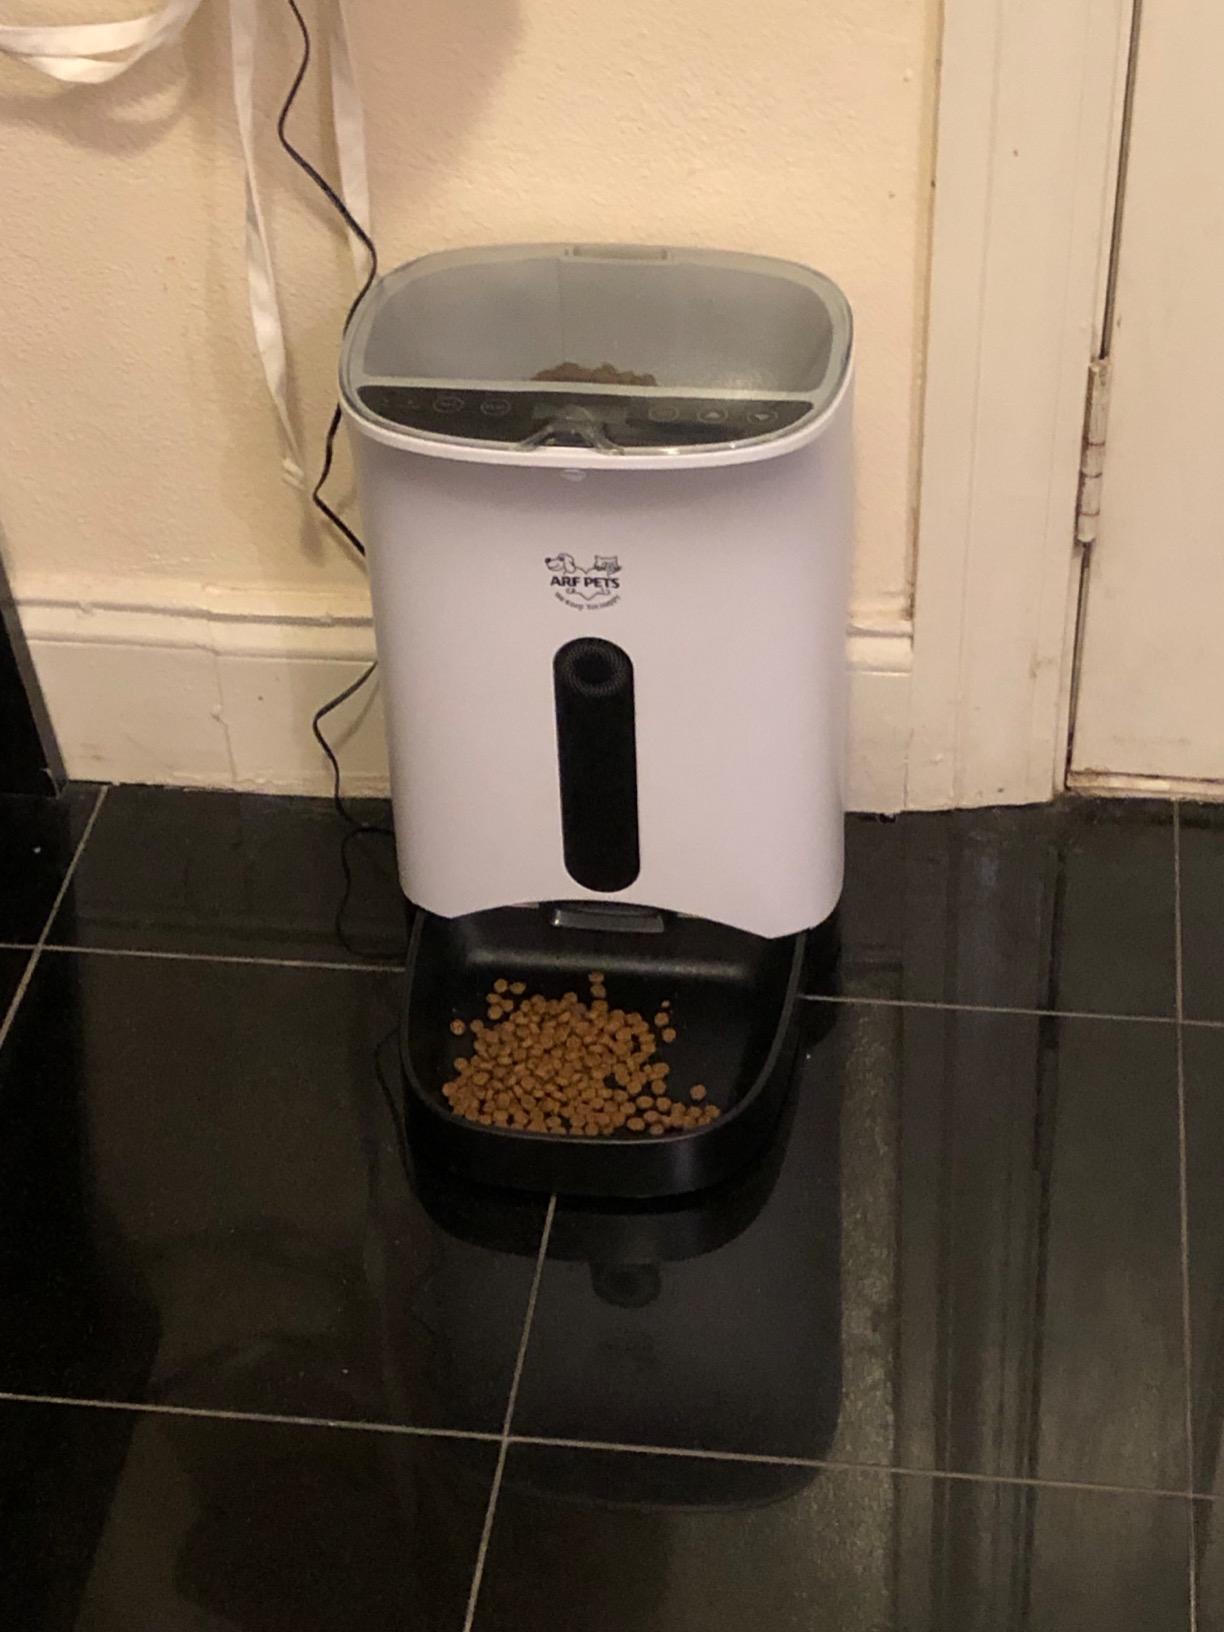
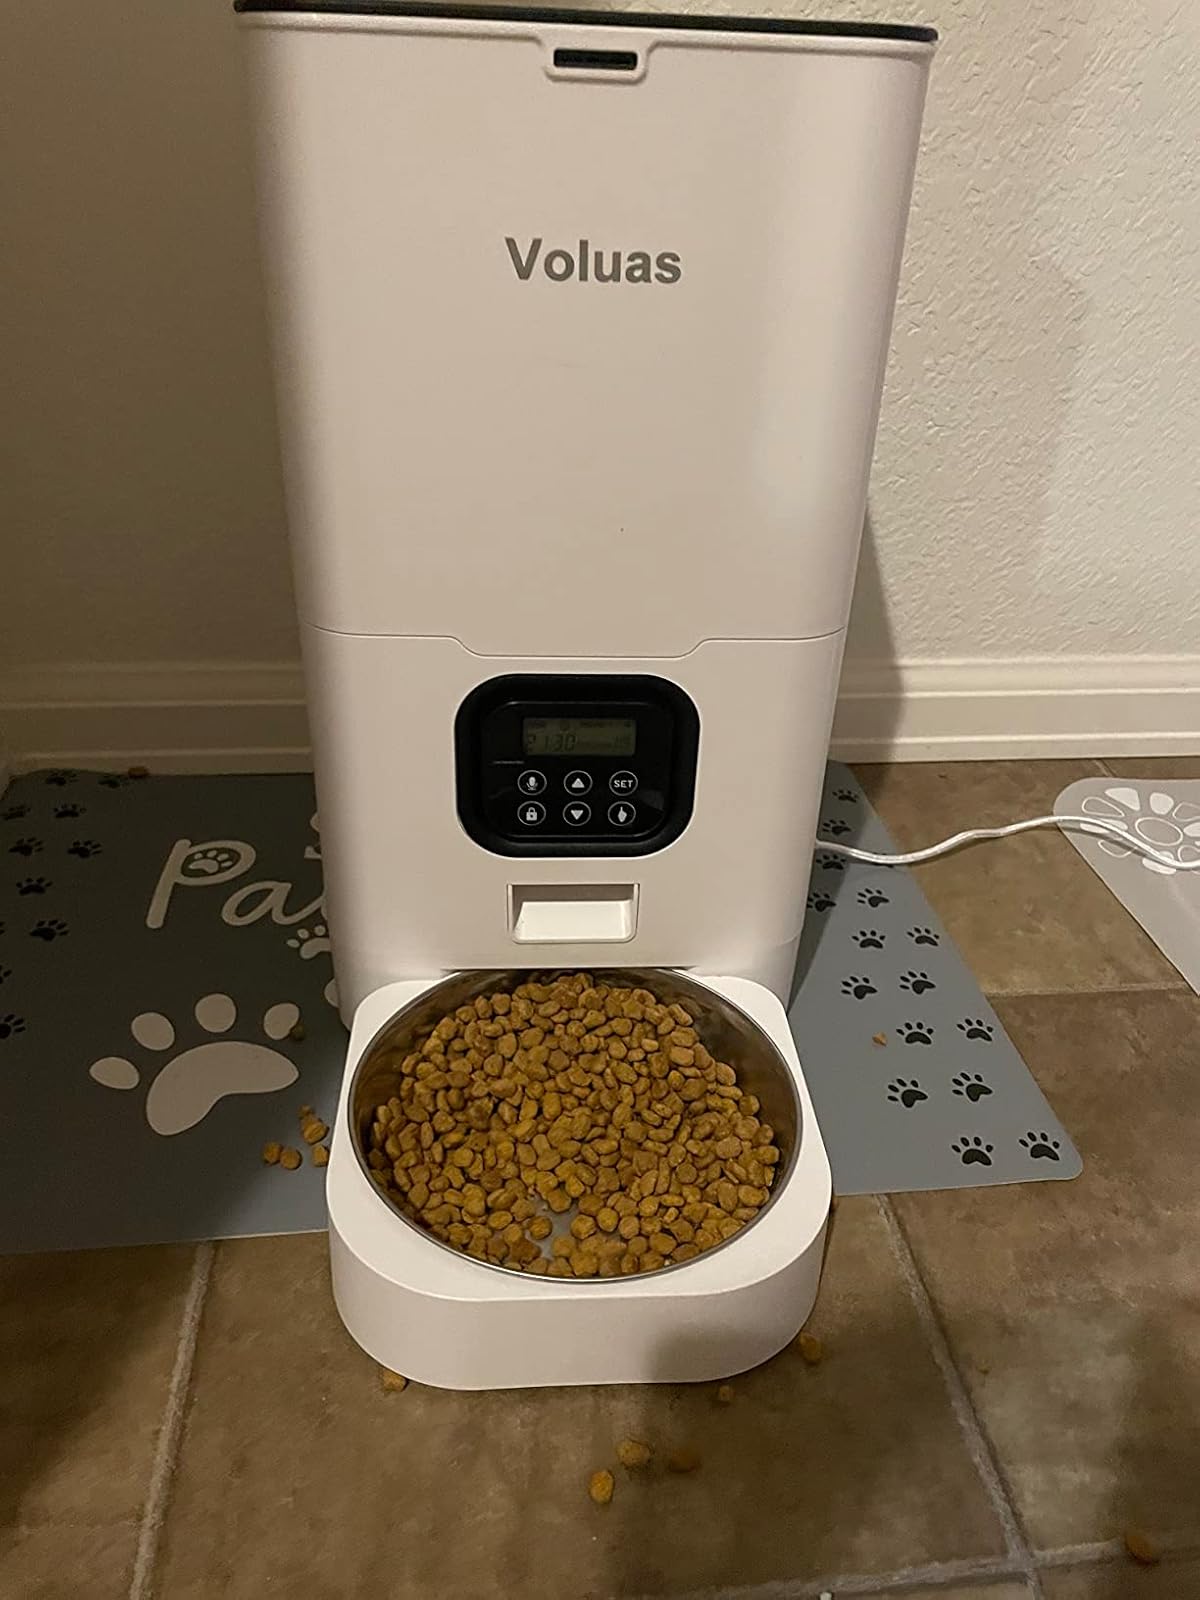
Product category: items_feeder
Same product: no